Siau Island tarsier

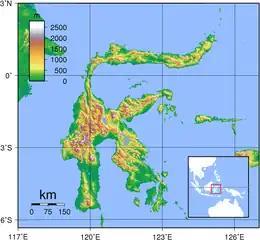
Sulawesi map

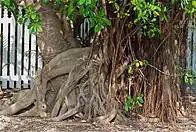
The "Ficus" tree, a tarsier habitat

The tarsier species are nocturnal and can be found sleeping in tree holes during the day, especially those of fig trees ("Ficus"), depending on what forest they are in. They can usually be found entering their trees to go sleep between 5:00 AM and 6:00 AM. The members of each group sleep individually in their own trees to avoid a predator attack on the entire family.